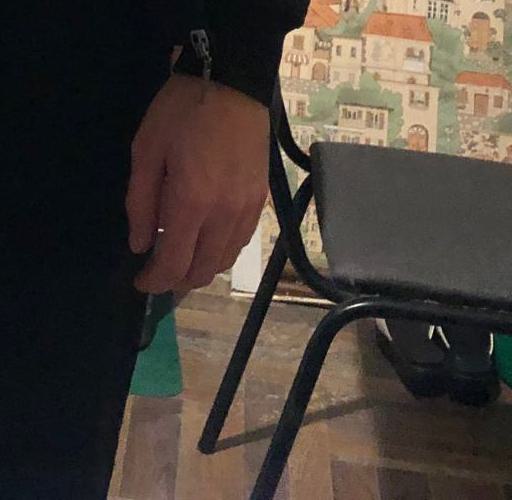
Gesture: no_gesture